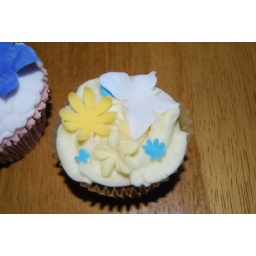
Carrot cake with orange zest cream cheese frosting. (we love our carrot cake her in ireland!)